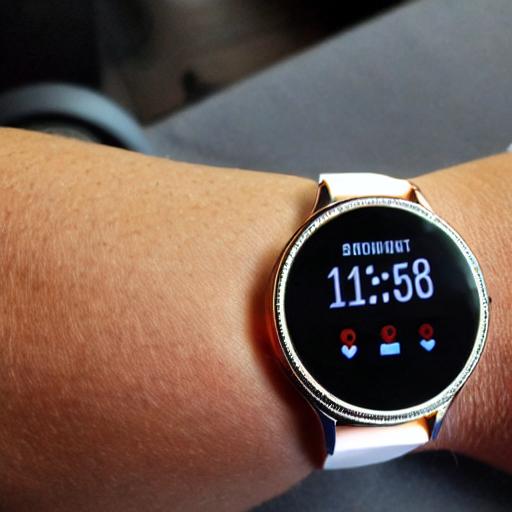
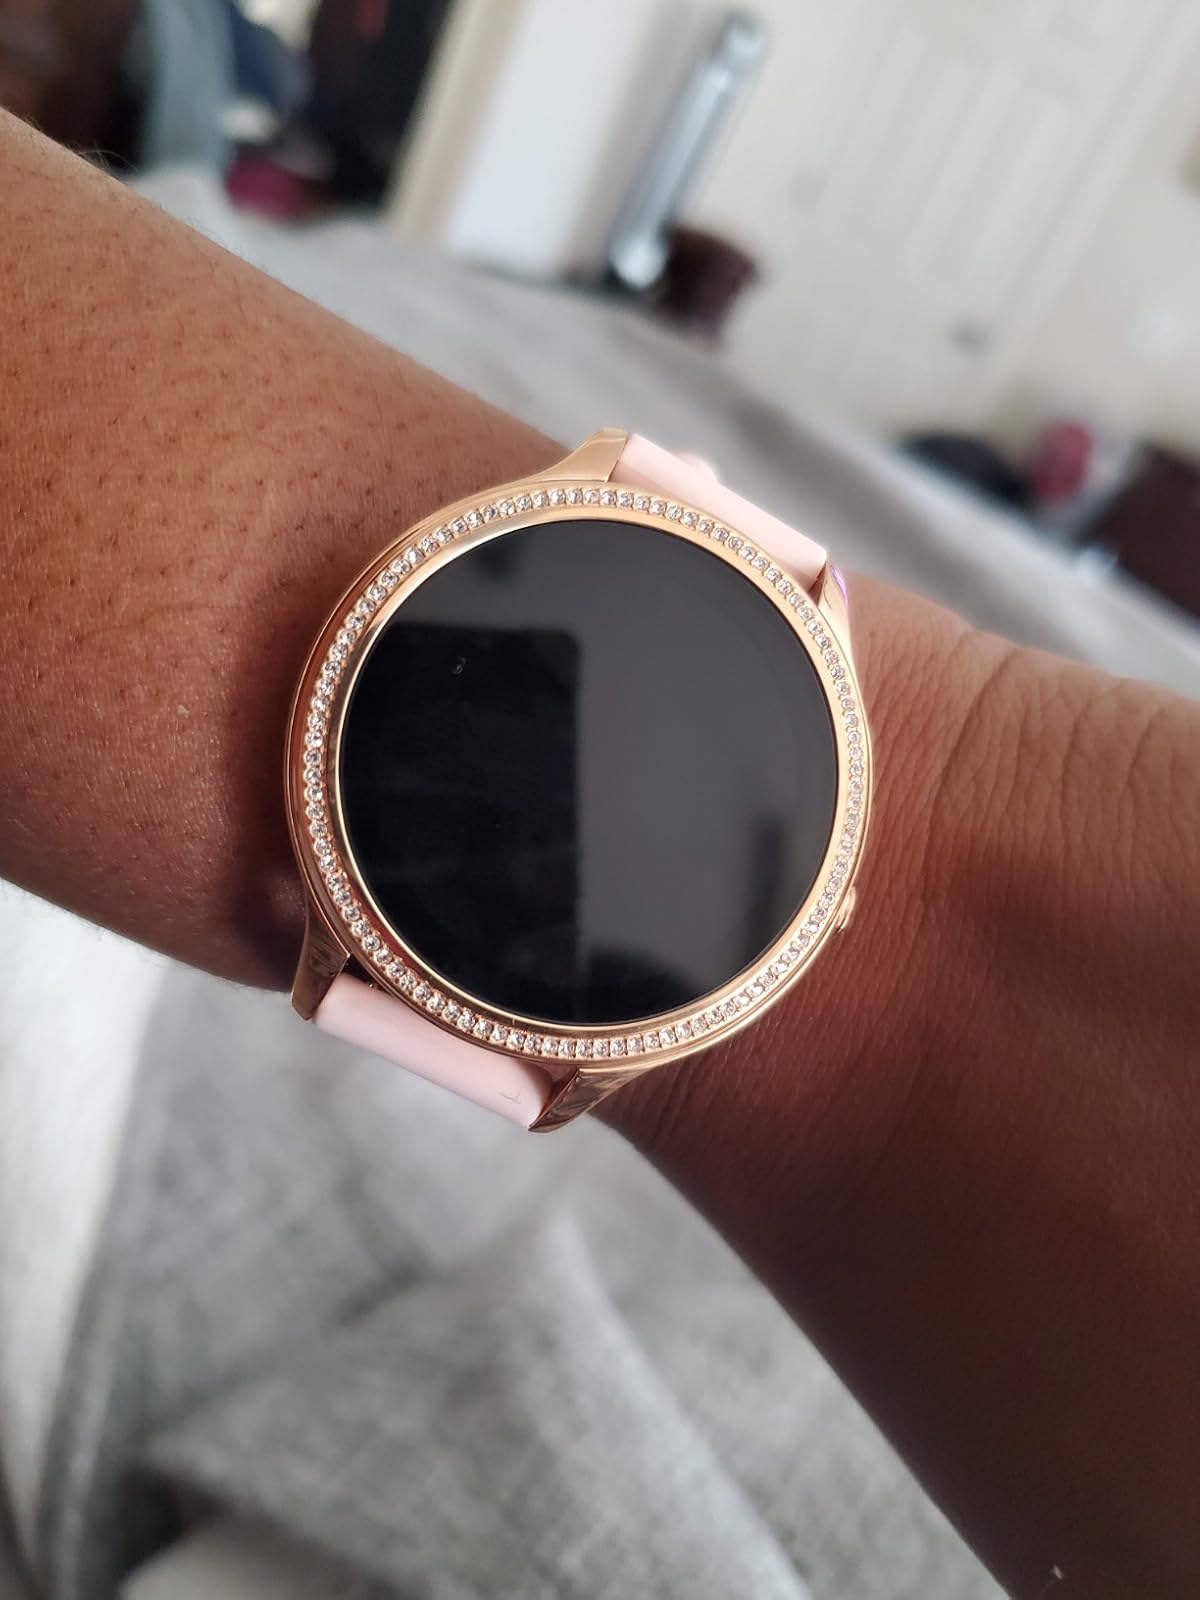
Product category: smartwatch
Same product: no